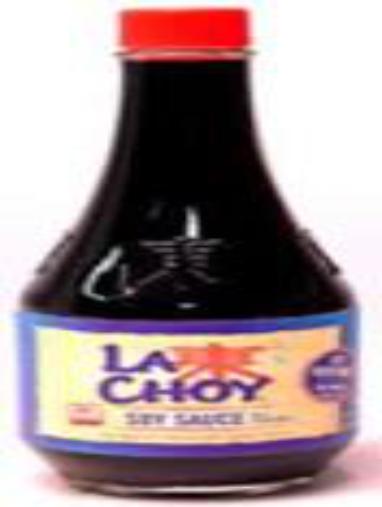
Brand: La Choy
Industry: Food